Medellín Cartel

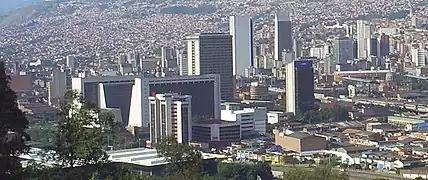
Medellín, Colombia. Headquarters of Medellín Cartel and traditional hotspot for narcotrafficking activity.

In the 1960s, Colombia was not yet viewed or stereotyped as being a conventional geophysical, narcotrafficking corridor for the world's cocaine trade like it seems to have been for marijuana trafficking at this time. By the late 1960s, Colombia's marijuana trade resulted from booming production in the Sierra Nevada de Santa Marta and the Urabá peninsula where it was then smuggled within hidden northbound shipments of bananas. Reportedly when it came to the international cocaine trade during the 60s; Argentina, Brazil and Chile were the countries with the biggest hand in the international transferring of cocaine. Rio de Janeiro (Brazil), Buenos Aires (Argentina) and Valparaiso (Chile) acted as some of the most common starting points for the 1960s maritime trafficking routes while Havana, Cuba was commonly used as an intermediary transshipment point north. Then it would go to locations like Panama City in Florida or Barcelona in Spain which both regularly functioned as final points of destination for the international transporting of cocaine or other related contraband from South America. Cartagena, in Colombia and Miami, Florida still seemed to play a modest role however. However, marijuana was still said to dominate the loads of shipments which traveled through these routes at the time. Therefore, cocaine's prevalence by then still went largely under the radar due to how in the United States, even though cocaine use was steadily rising by the 1960s, it was still only marginally - moderately more popular when compared to its relative scope of prevalence during the 1950s when the use of cocaine was considered to be at an all-time low and was essentially considered by many to mostly be "a problem of the past".